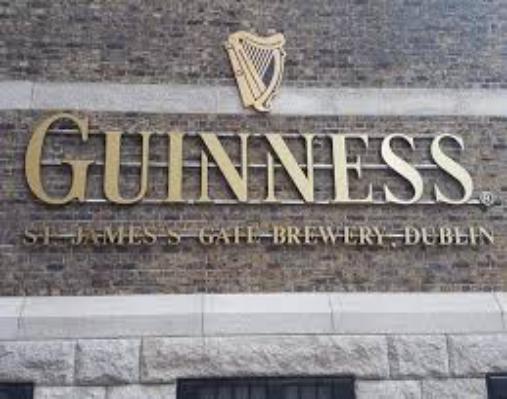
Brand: GUINNESS
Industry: Food